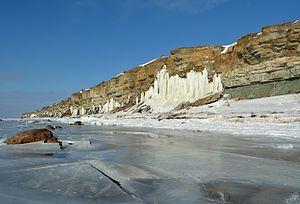
Paldiski est une ville et un port estonien à la frontière entre la mer Baltique et le golfe de Finlande. La ville est située dans le comté de Harju, sur la côte occidentale de la péninsule de Pakri.